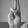
ASL letter: U